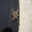
Label: spider